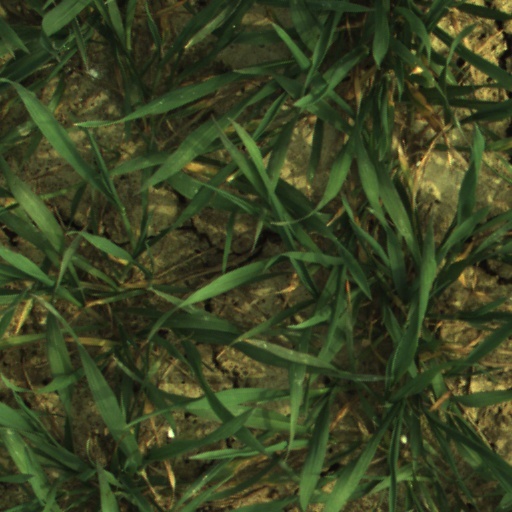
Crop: wheat